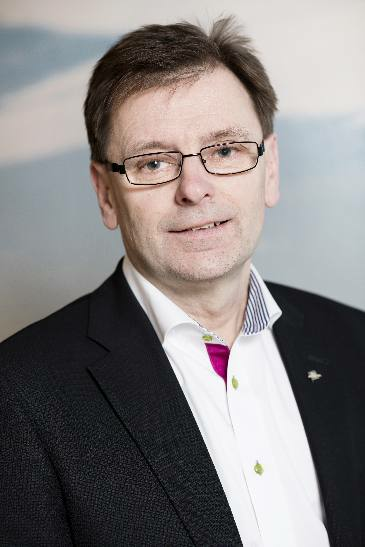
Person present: Yes